Northern Exposure

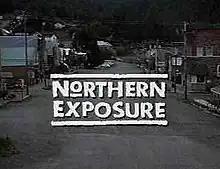

Northern Exposure is an American comedy-drama television series about the eccentric residents in the fictitious town of Cicely, Alaska, that originally aired on CBS from July 12, 1990, to July 26, 1995, with a total of 110 episodes. It received 57 award nominations during its six-season run and won 27, including the 1992 Primetime Emmy Award for Outstanding Drama Series, two additional Primetime Emmy Awards, four Creative Arts Emmy Awards, and two Golden Globes.